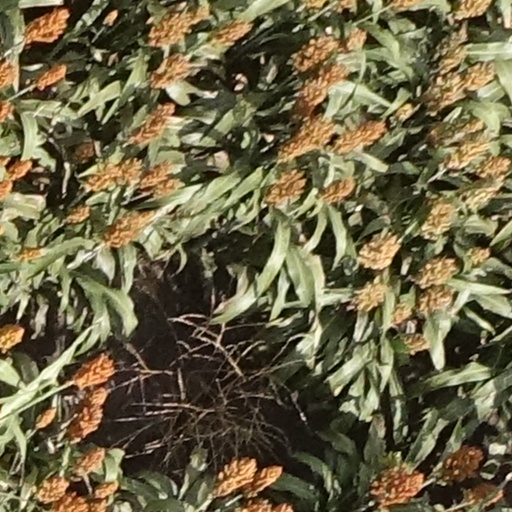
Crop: sorghum